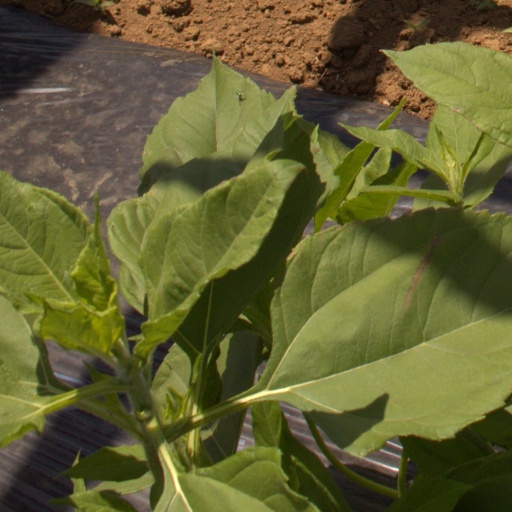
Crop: Jerusalem artichoke